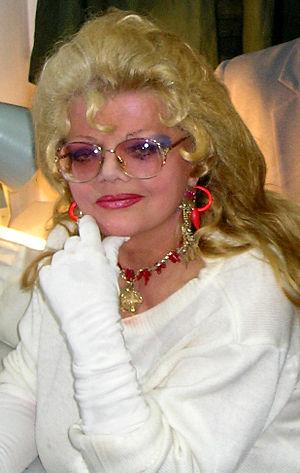
Violetta Villas, de son vrai nom Czesława Cieślak, est une chanteuse, actrice, auteur et compositrice polonaise. Sa voix de soprano couvre cinq octaves.